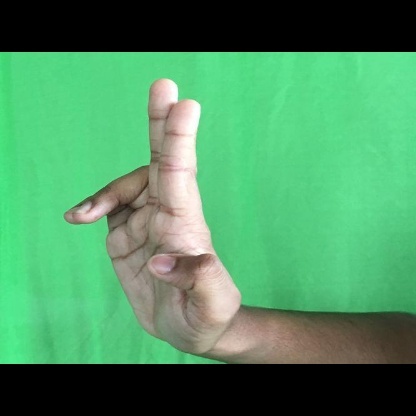
Mudra: Ardhapathaka